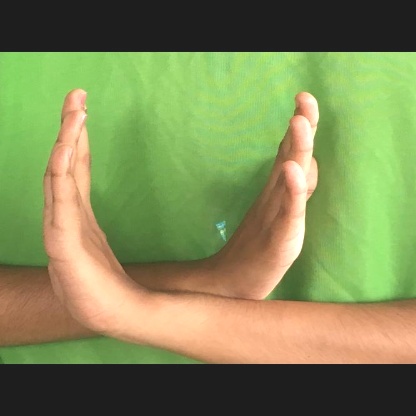
Mudra: Swastikam